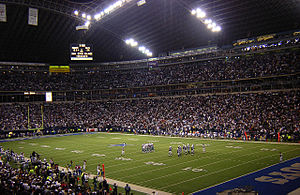
Texas Stadium
Texas Stadium
Texas Stadium var et stadion i Dallas i Texas, USA. Det var indtil december 2008 hjemmebane for NFL-klubben Dallas Cowboys. De er nu rykket til det nye Cowboys Stadium. Texas Stadium har plads til 65.675 tilskuere. Det blev indviet 24. oktober 1971, hvor det erstattede Cowboys gamle hjemmebane Cotton Bowl. D. 11 April 2010 blev Texas Stadium revet ned for at gøre plads til et nyt motorvejsbyggeri.